Raphaël, Comte de Casabianca

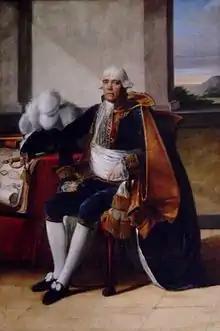
"Portrait of Raphaël of Casabianca", 1807, by Marie-Guillemine Benoist (Bayeux, musée d'art et d'histoire Baron-Gérard)

Raphaël, Comte de Casabianca (1738–1825), French general, was descended from a noble Corsican family.